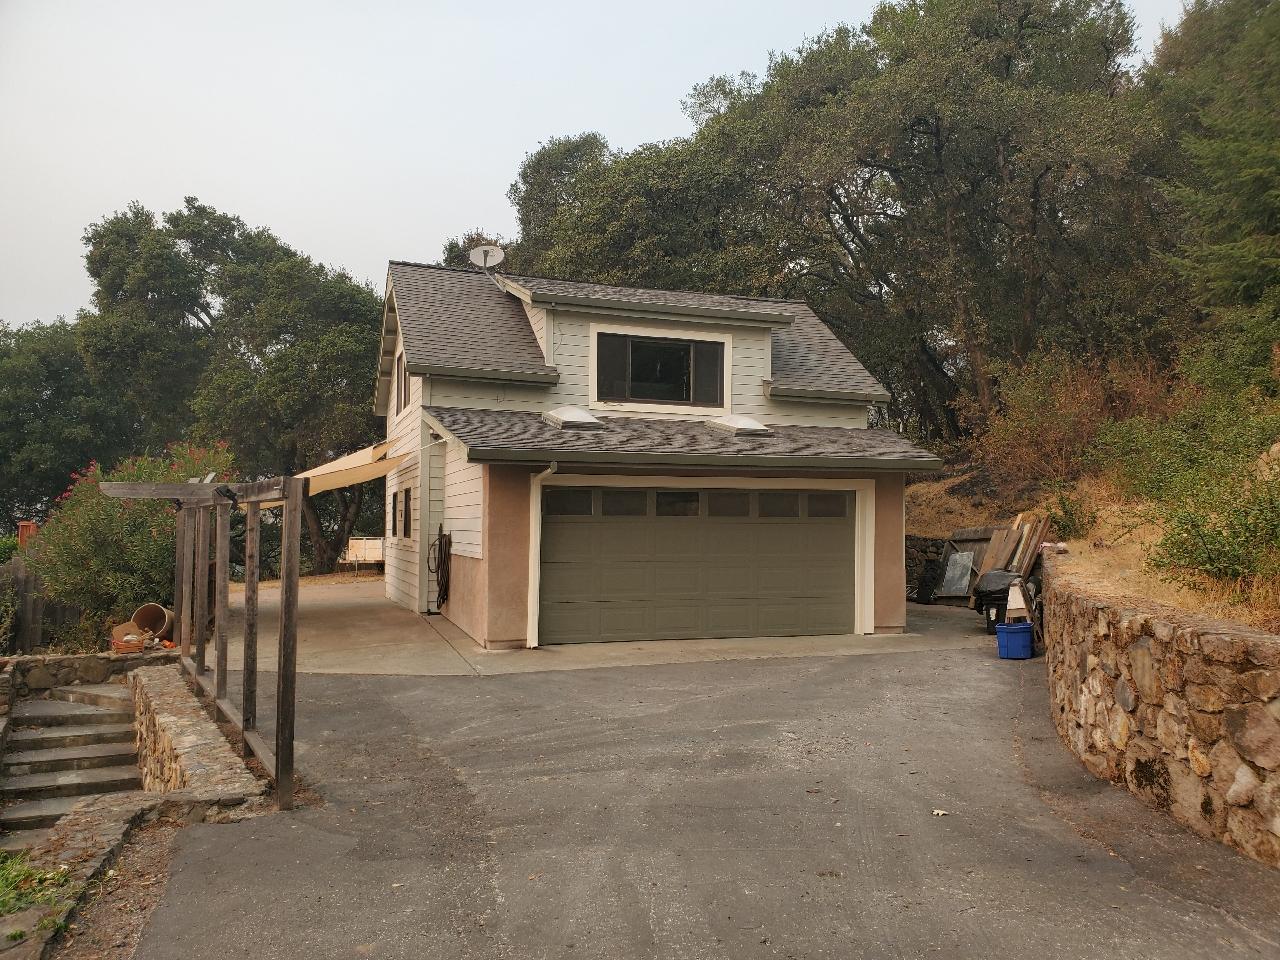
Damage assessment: no_damage